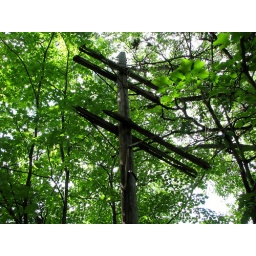
Old telephone pole in the woods. The base was marked with &amp;quot;KOPPERS&amp;quot; and a bunch of numbers.